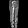
Label: Trouser